Dallas Keuchel

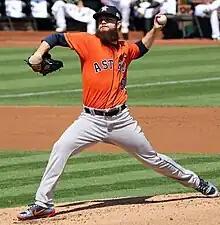
Dallas Keuchel pitching at the Oakland Coliseum, September 10, 2017

Keuchel's overall record for the year was 20–8, and he had a 2.48 ERA and 216 strikeouts. Among major league pitchers, he gave up the lowest percentage of hard-hit balls (21.3%). He threw 3,492 pitches, more than any other major league pitcher.